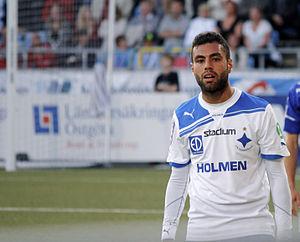
Imad Khalili est un joueur de football suédo-palestinien né le 3 avril 1987 à Dubaï, aux Émirats arabes unis. Il évolue au poste d'attaquant.